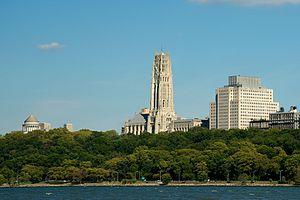
Riverside Church est une église interdénominationnelle situe au nord de Manhattan, dans la ville de New York. Elle se trouve dans le quartier de Morningside Heights entre Riverside Drive et Claremont Avenue et entre les 120ᵉ et 122ᵉ Rues. Elle fut créée sous l'impulsion du magnat du pétrole John Davison Rockefeller Junior et du pasteur Harry Emerson Fosdick au début des années 1920.